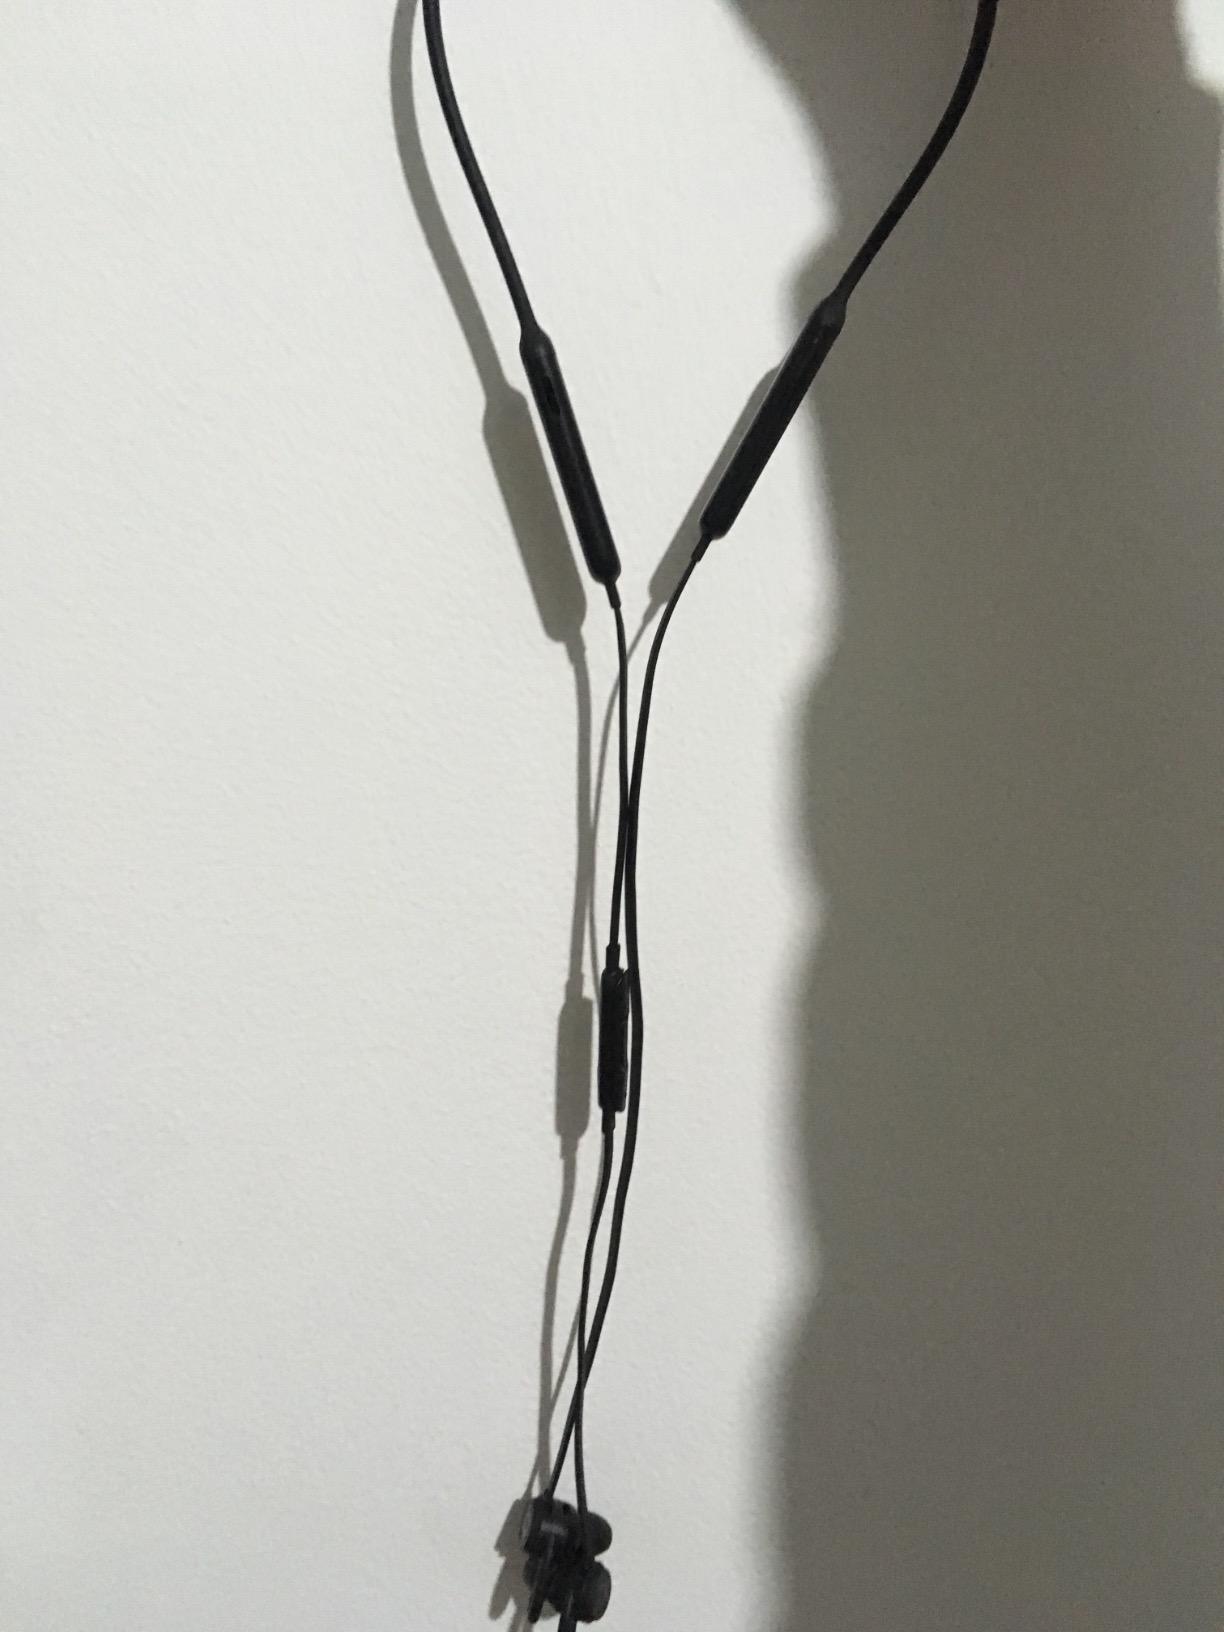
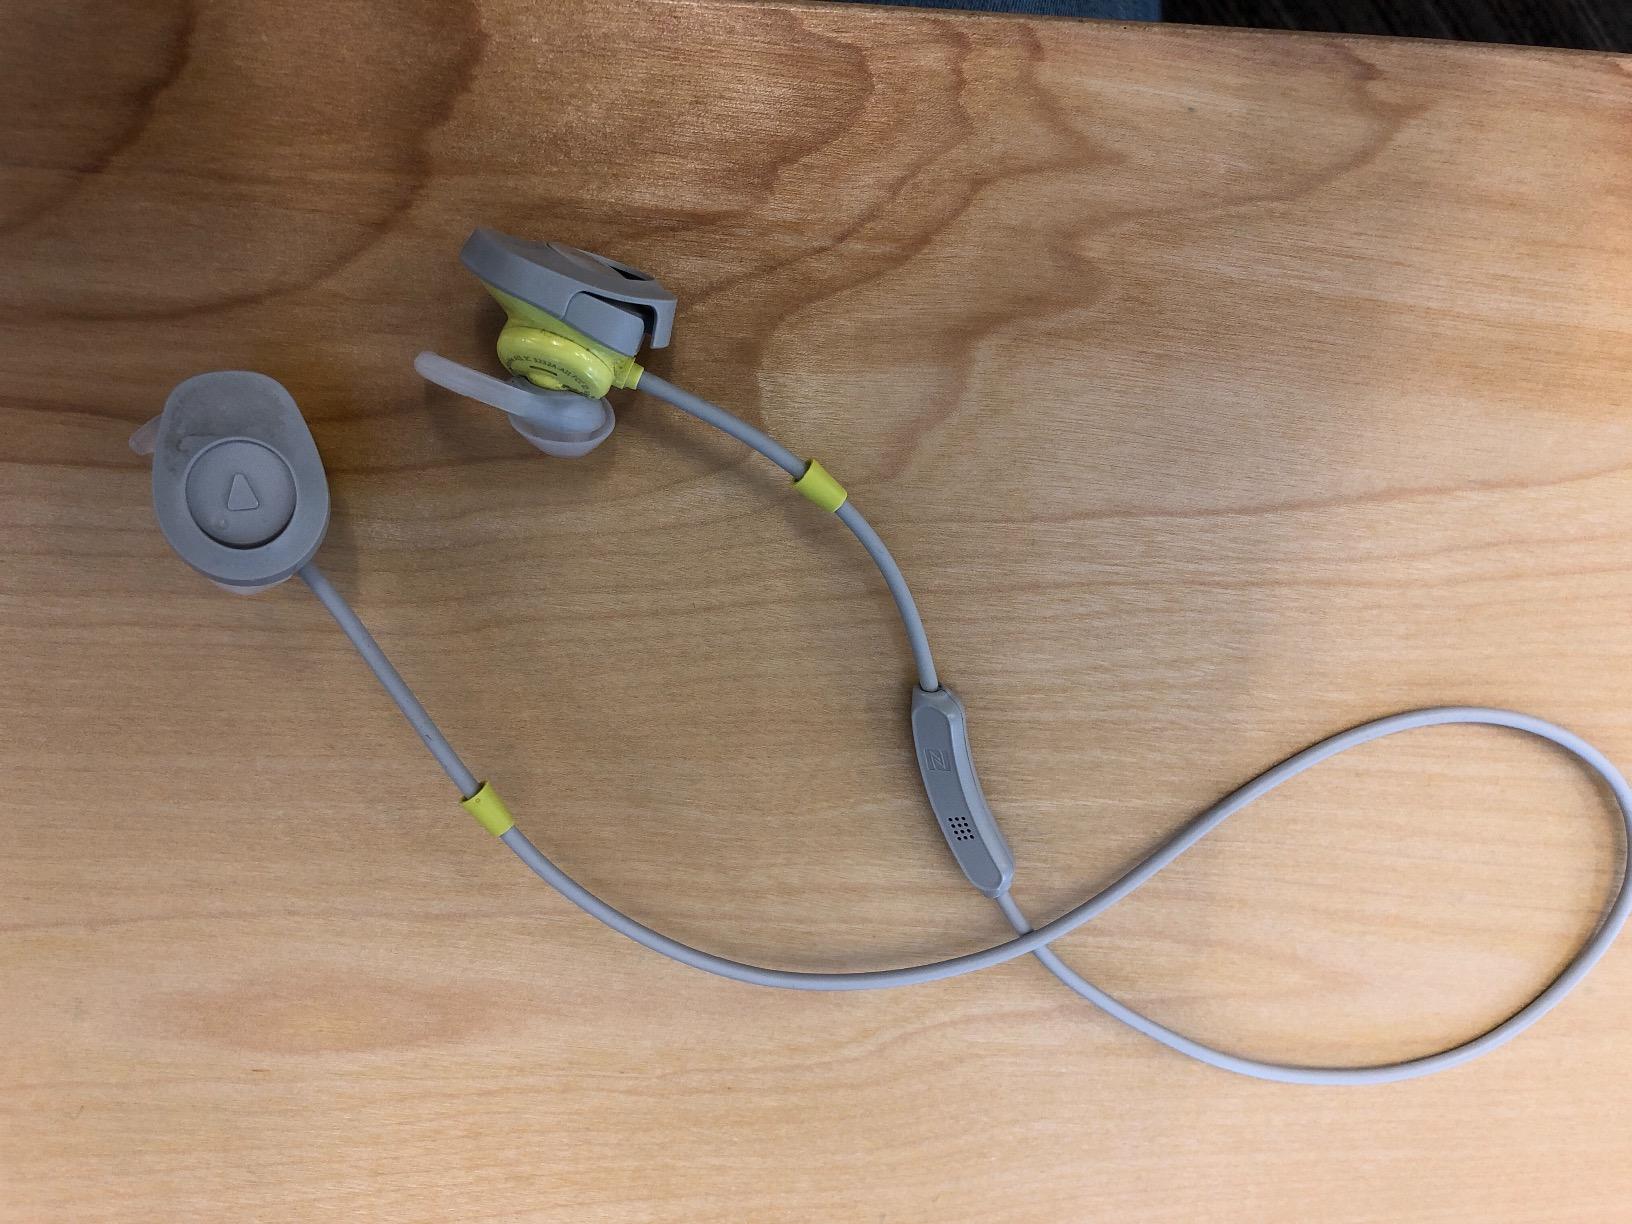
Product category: headphones
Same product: no